Kent Plateau

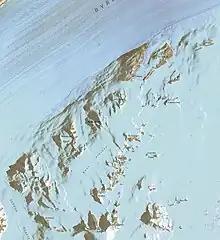
Satellite image of the plateau and surroundings

Nearby features to the west and north, along the southern edge of the Byrd Glacier, include from southwest to northeast, Keating Massif, Mount Fries, Zeller Glacier, Mount Rainbow, Sefton Glacier, the Rundle Peaks, Brecher Glacier, Mandarich Massif, Twombley Glacier, Blake Massif, Lowry Massif, Mount Tuatara, Judith Glacier, Mount Tadpole, the Miscast Nunataks and Couzens Saddle. Roberts Pike and Carr Crest are isolated features to the east of Lowry Massif.